Division of Ballarat

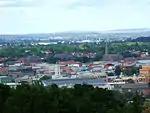
The city of Ballarat, the division's namesake

At various times in its existence the division has included other towns such as Ararat, Maryborough, and Stawell. The towns of Ballan, Bacchus Marsh, Blackwood and Myrniong were previously in the division before the division of Hawke was formed for the 2022 Federal Election.